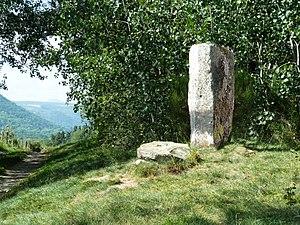
Croix de Saint-Roch
La Croix de Saint-Roch est un menhir anciennement christianisé situé à Saint-Nectaire dans le département français du Puy-de-Dôme.
Les sites mégalithiques du Puy-de-Dôme sont peu nombreux mais la position géographiquement centrale du département constitue un carrefour où aboutit un certain nombre de grands courants voisins. Dolmens et menhirs y sont peu nombreux, architecturalement très homogènes, rarement spectaculaires et très concentrés géographiquement. Ils correspondent à un mégalithisme assez tardif, de la deuxième moitié du Néolithique. Le matériel archéologique retrouvé est assez pauvre.
Saint-Nectaire est une commune française située dans le département du Puy-de-Dôme en région Auvergne-Rhône-Alpes. Elle doit son nom à son église, consacrée à Saint Nectaire.